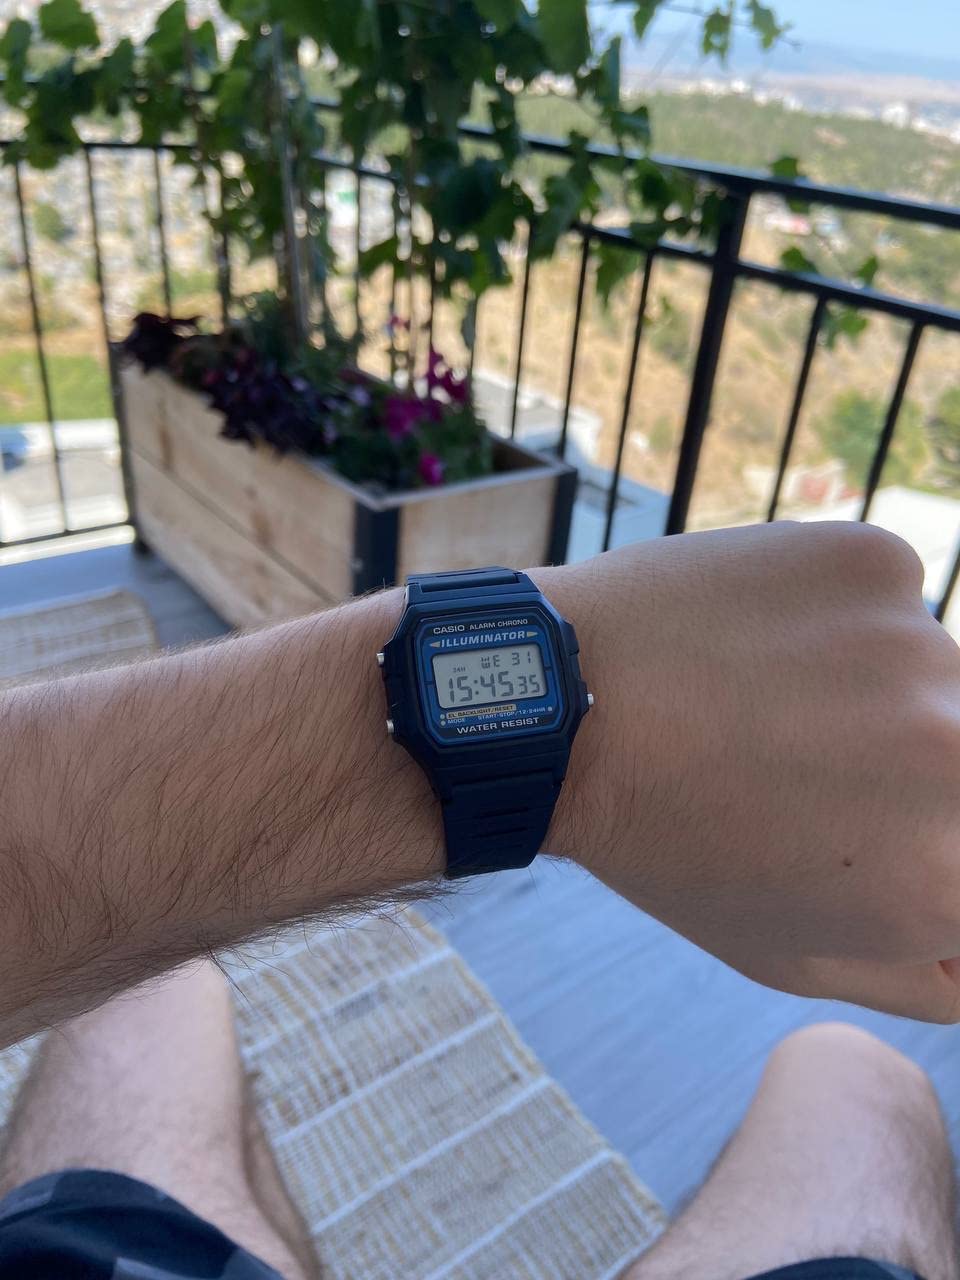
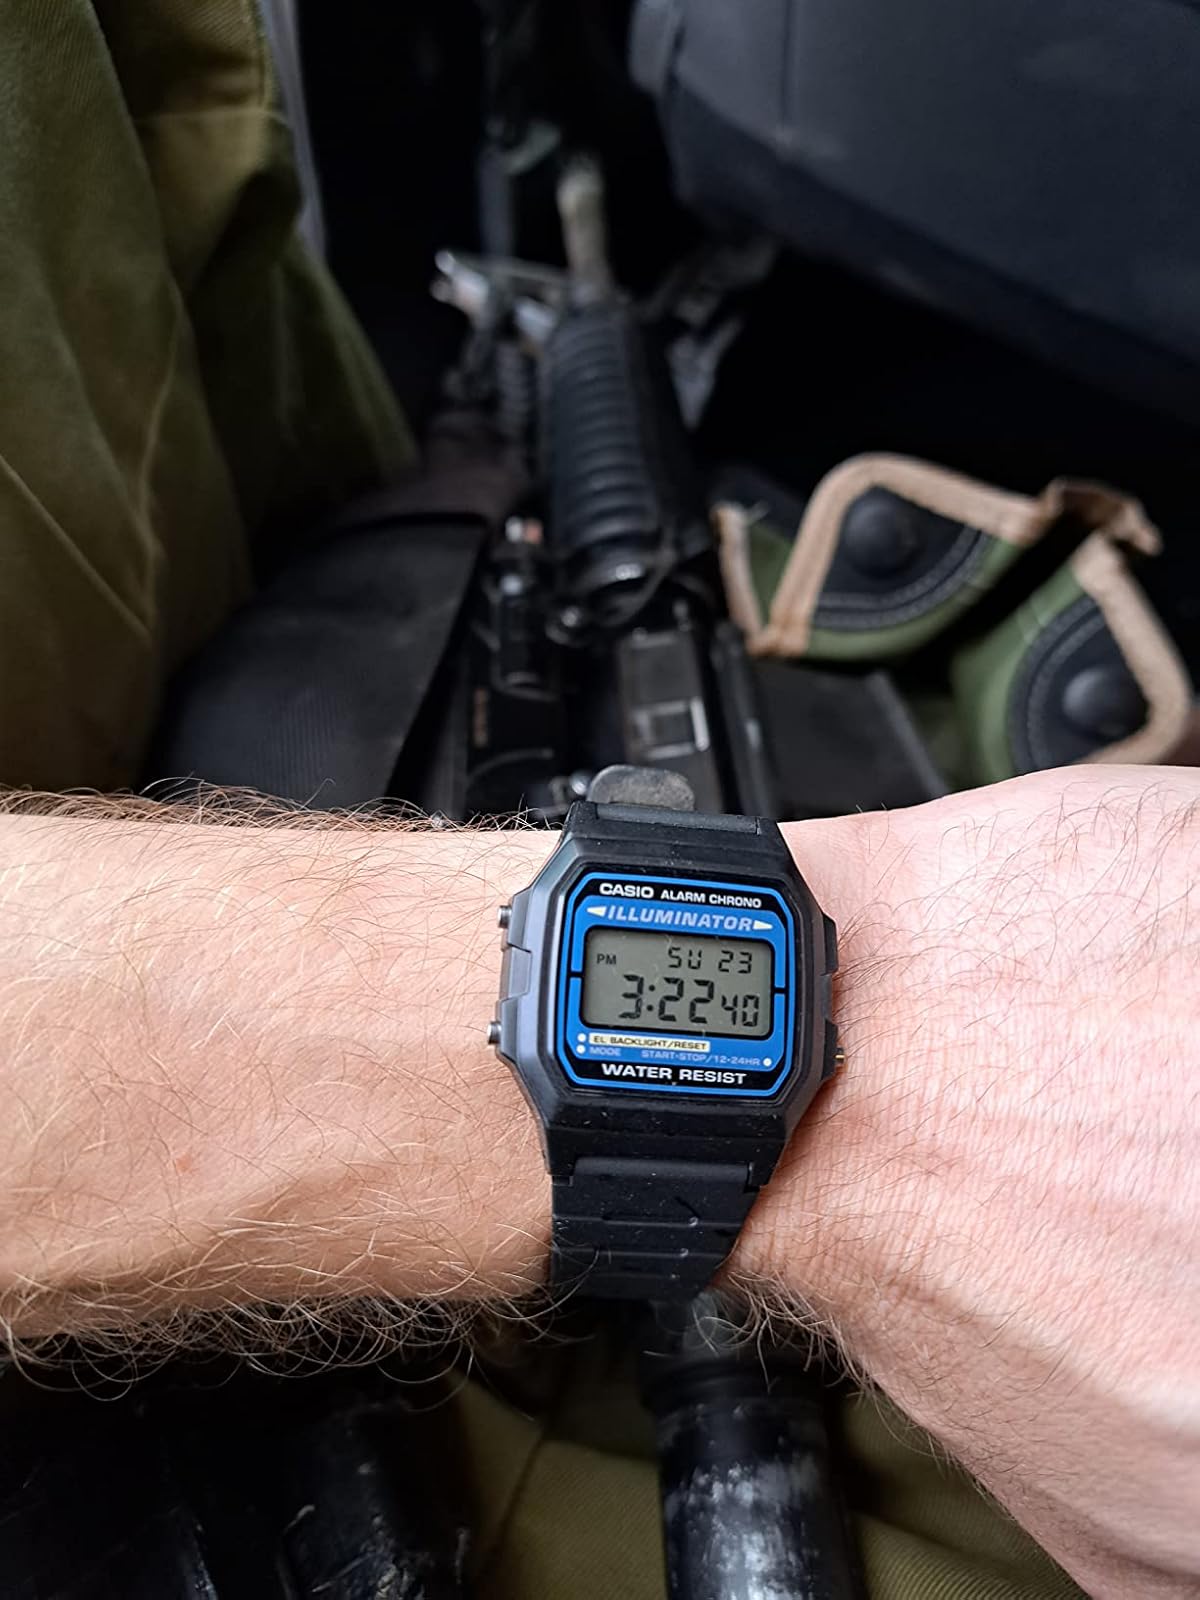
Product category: accessories_watch
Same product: yes